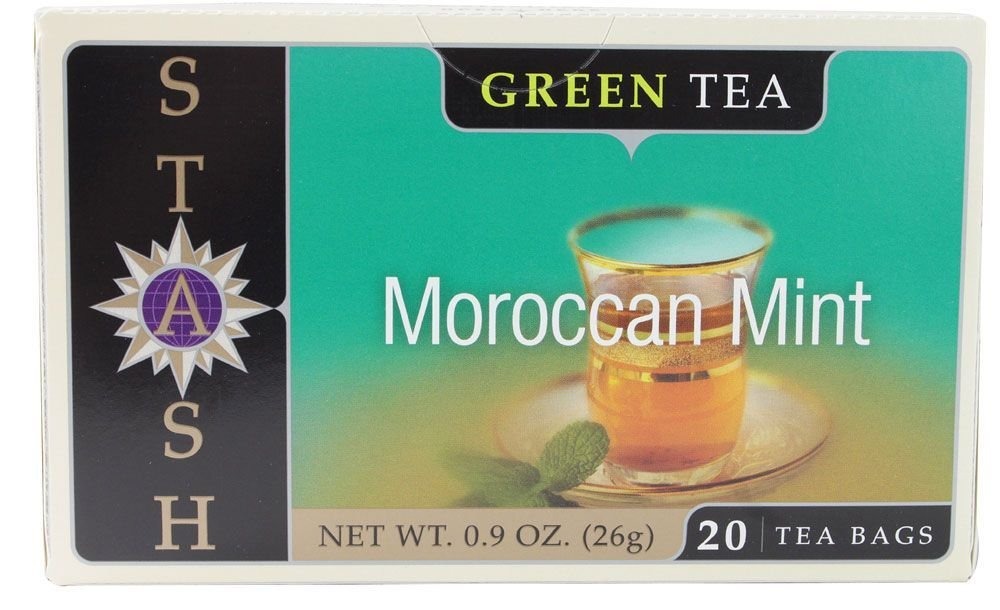
Item Name: Stash Tea Tea Moroccan Mint Green
Value: 1.0
Unit: Count

Price: 3.925